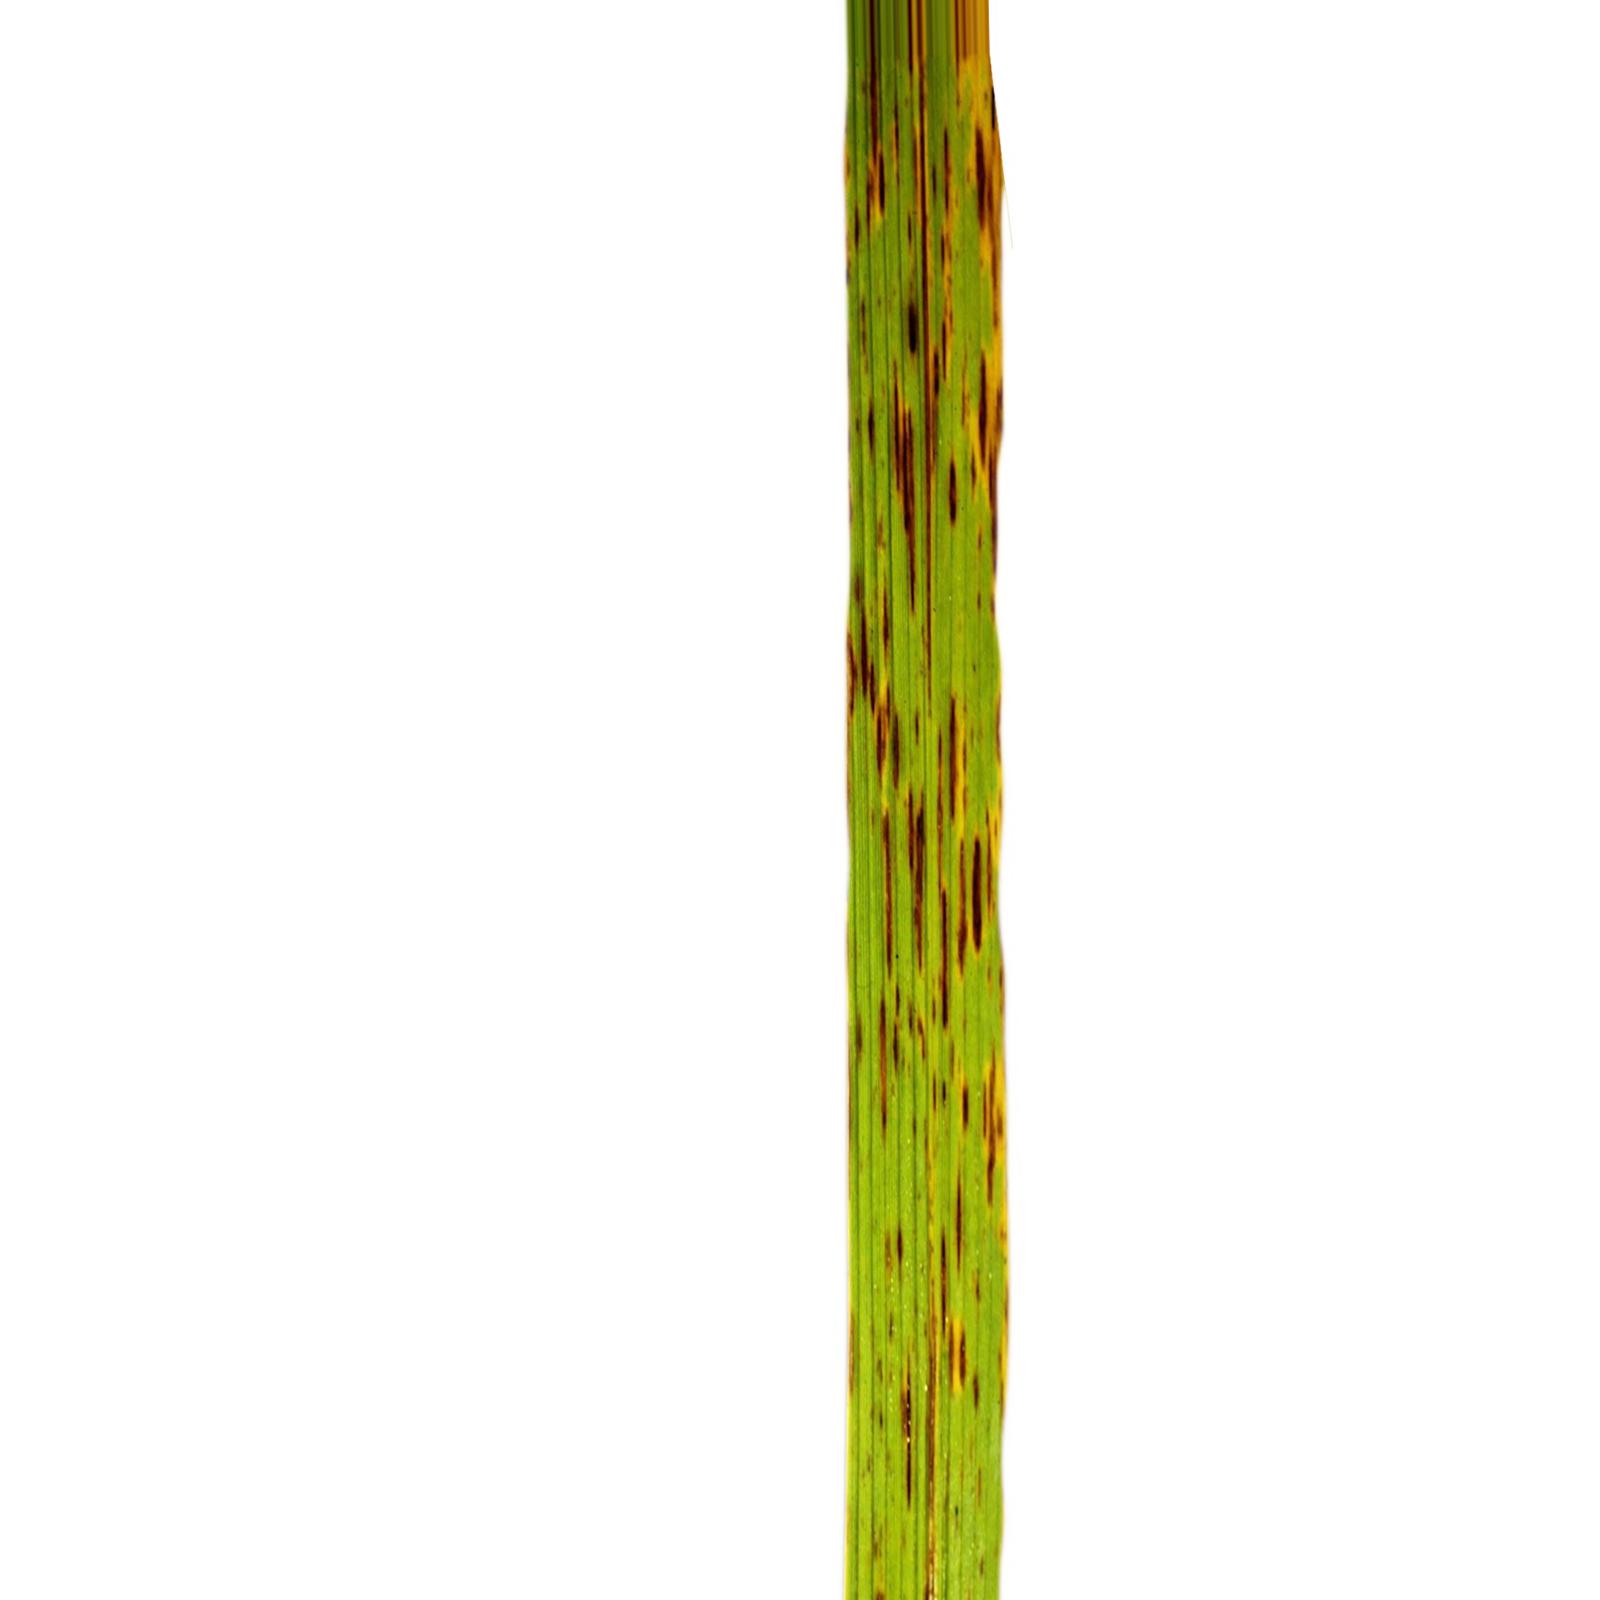
Nhãn: Bệnh Gạch Nâu ( Narrow Brown Spot )